Richard Brown (captain)

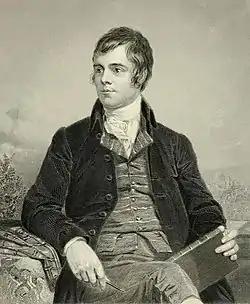
Robert Burns by Alexander Nasmyth, 1787

Robert Burns lived in Irvine during the years 1781–1782, at the age of 23, (1759–1796) for a period of around 9 months, whilst learning the craft of flax-dressing from his mother's half-brother, Alexander Peacock, working at the heckling shop in the Glasgow Vennel. During this time he made a number of acquaintances, befriended several locals and in particular struck up a lasting friendship with Richard Brown, with whom he took regular walks into the Eglinton Woods via the old Irvine-to-Kilwinning toll road and the Drukken or Drucken (Drunken) Steps over the Red Burn and back via the site of Saint Brides or Bryde's Well at Stanecastle.